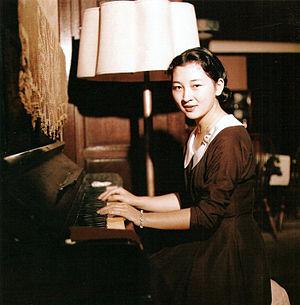
L'impératrice Michiko, née Michiko Shōda le 20 octobre 1934 à l'hôpital de l'université de Tokyo, dans l'arrondissement de Hongō à Tōkyō, est l'impératrice consort du Japon, en tant qu'épouse de l'empereur Akihito, régnant à partir du 7 janvier 1989 et intronisé le 12 novembre 1990, jusqu'à son abdication le 30 avril 2019. Elle a succédé à sa belle-mère, l'impératrice Nagako, consort du défunt empereur Shōwa, connue depuis sa mort le 16 juin 2000 sous le titre posthume de Kōjun. Depuis l'abdication de son époux, elle porte le titre d'impératrice émérite.